Dan Cloutier

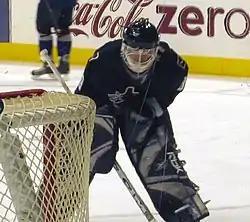
Cloutier with the Canucks in 2005

Cloutier's regular season success with the Canucks continued in 2003–04, as he became the first goaltender in team history to record three consecutive 30-win seasons. Over 60 games, he recorded 33 wins, 21 losses and 6 ties. His 2.27 GAA, which established a Canucks team record (later surpassed by Roberto Luongo), and .914 save percentage were both career highs. In the opening round of the 2004 playoffs against the Calgary Flames, Cloutier suffered another injury, spraining his right ankle in the first period of game three. After Johan Hedberg initially replaced Cloutier, Alex Auld filled in for the final three games of the series; Vancouver was defeated in seven games.